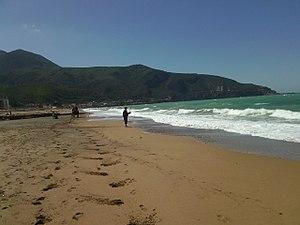
la plage de chenoua wilaya de tipaza. This is a photo of a natural site in Algeria identified by the ID chenoua plage